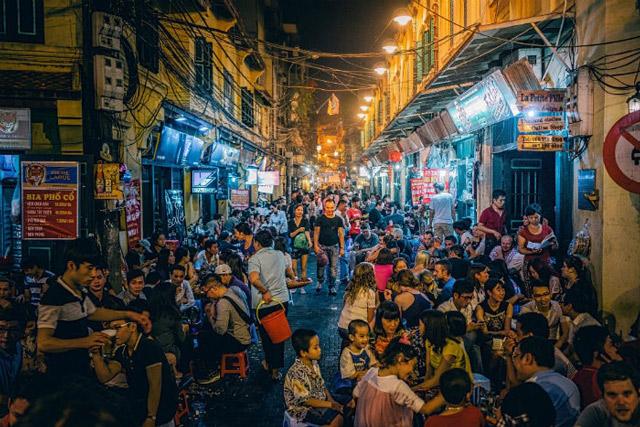
nhiều người đang ngồi ăn ở bên trong một con ngõ